Sky position (RA, Dec in degrees): 234.707, 13.498
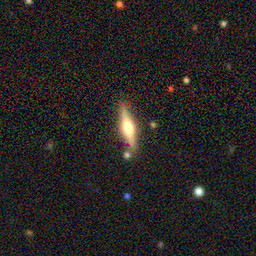
Galaxy morphology: Edge-on Galaxies with Bulge